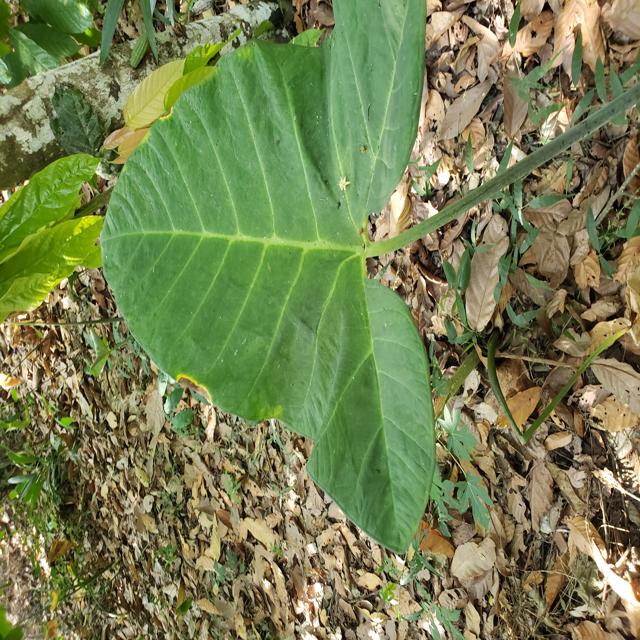
Label: Healthy